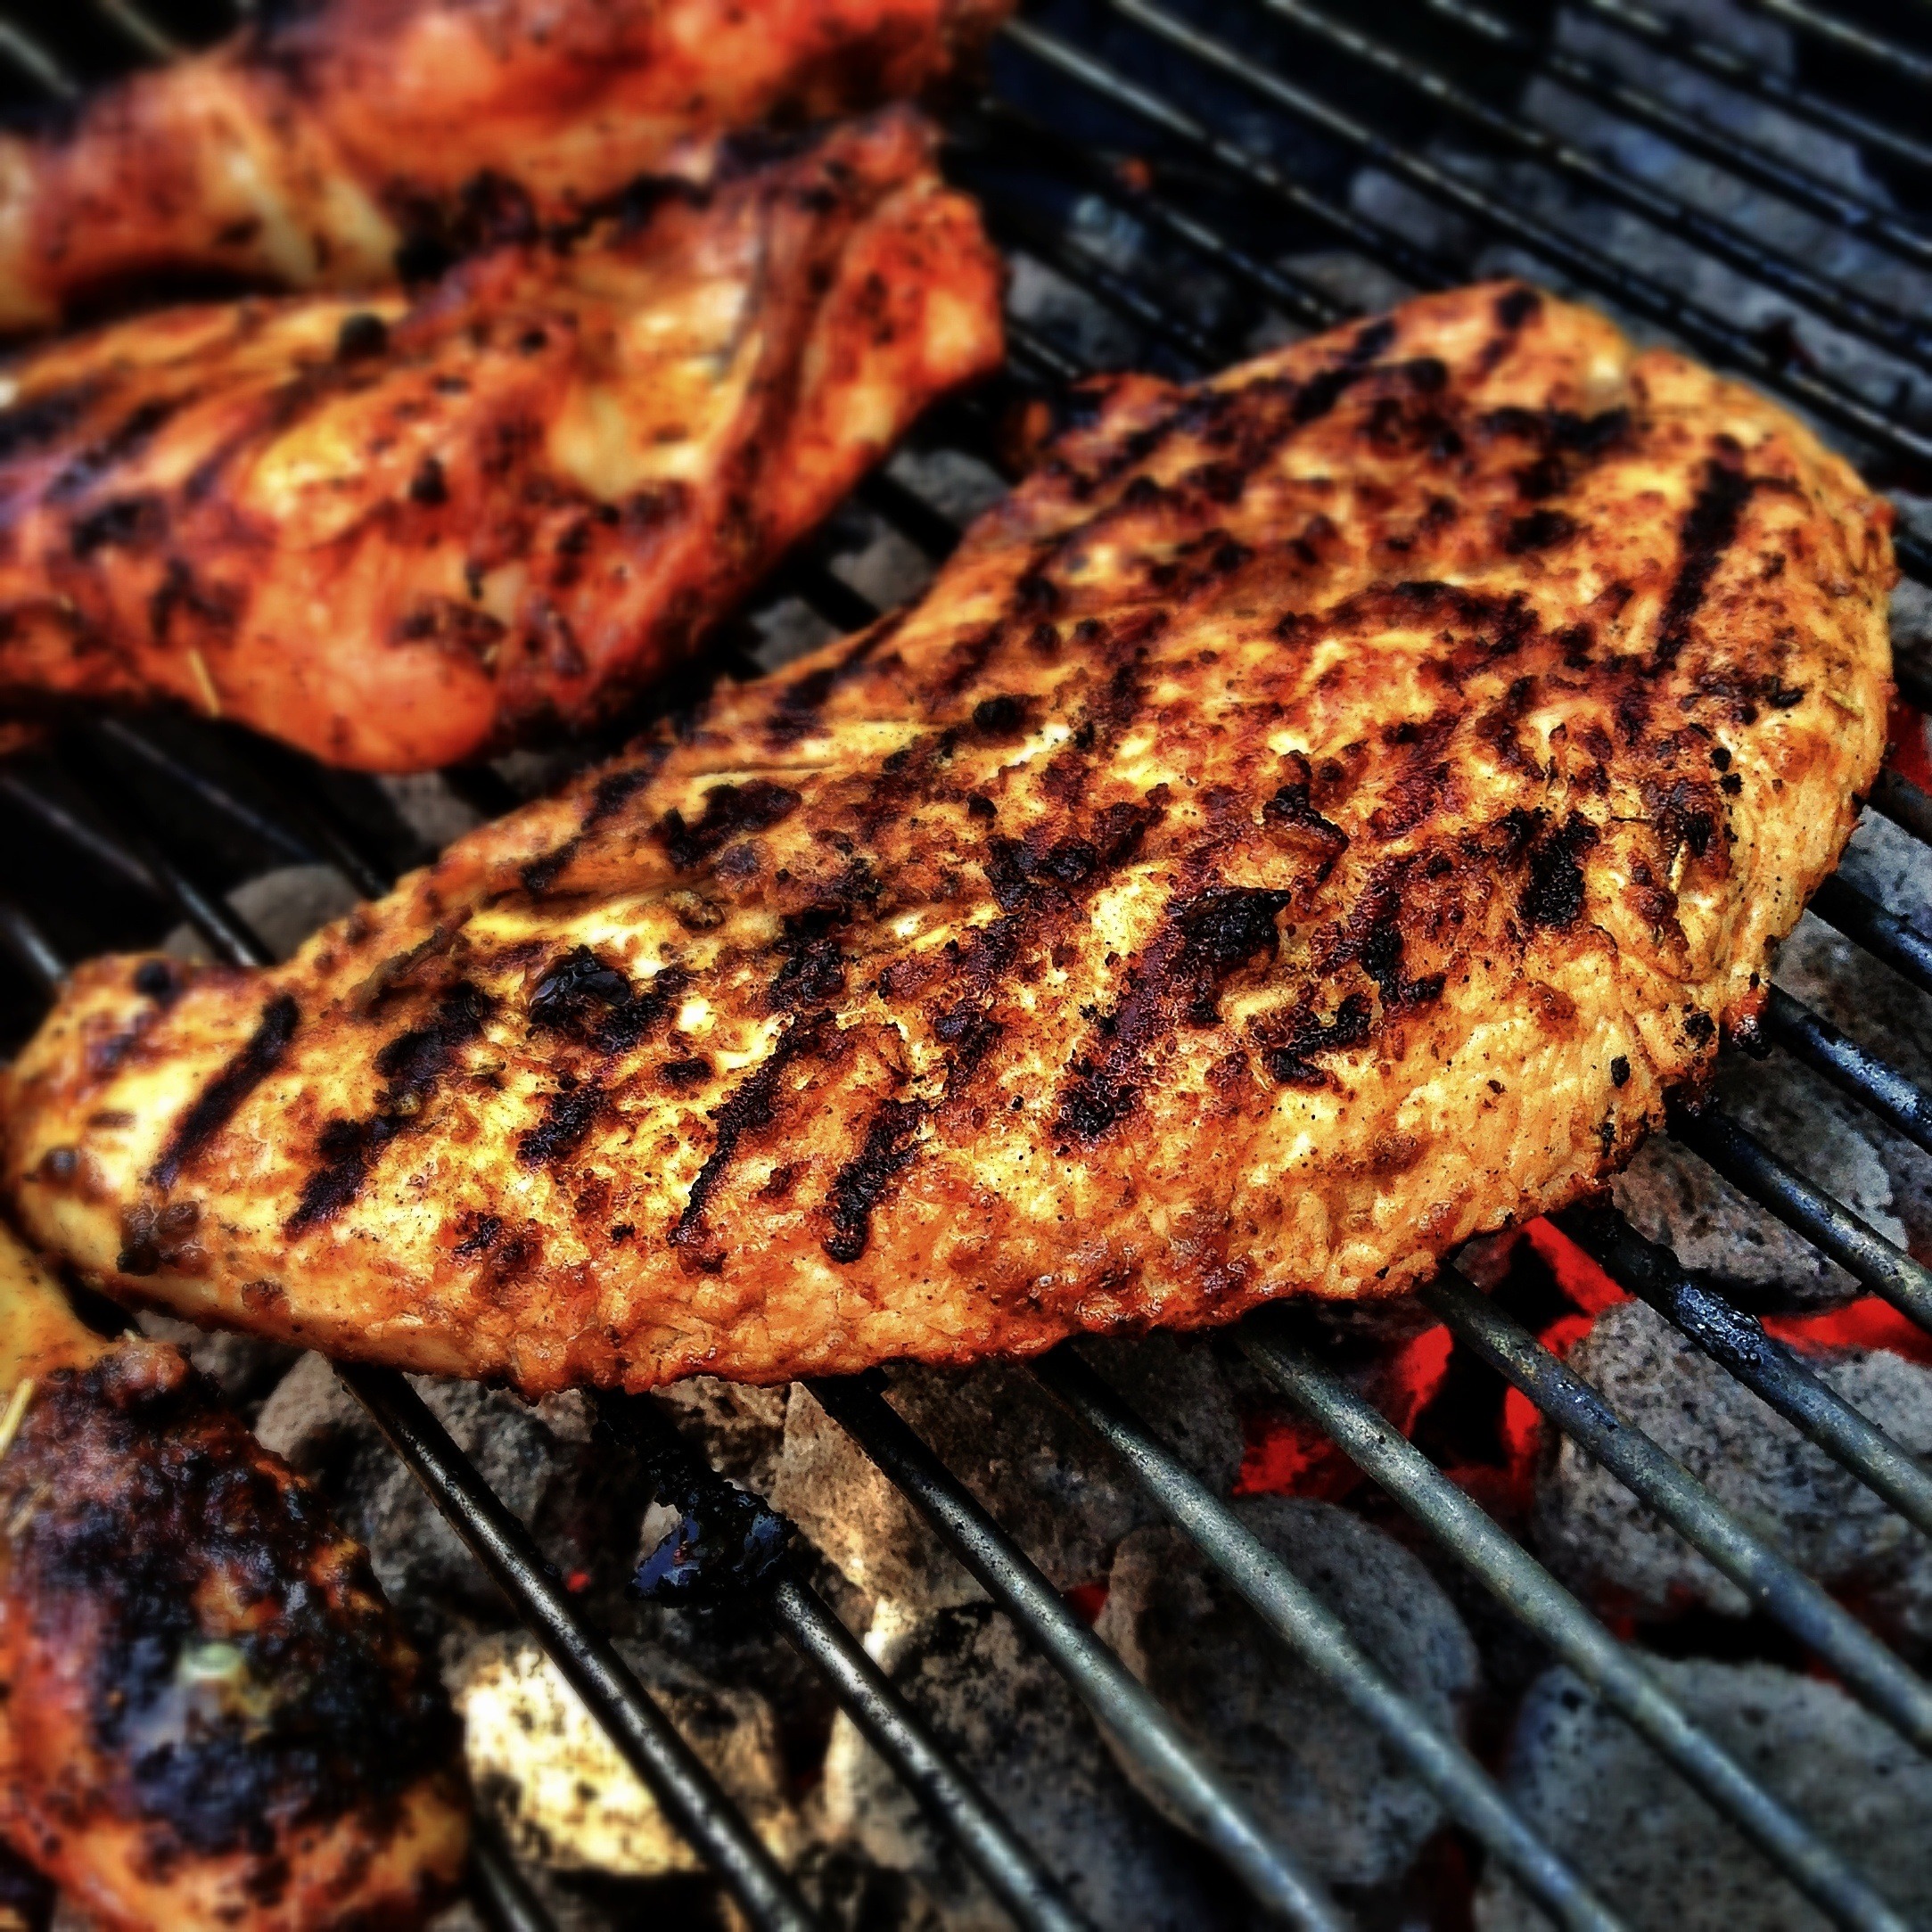
dish, food, cooking, bbq, fire, recipe, meat, barbecue, cuisine, steak, pork chop, cook, grill, grillades, roasting, chicken meat, grilling, barbecue grill, barbecue chicken, grilled food, pork steak, fried food, animal source foods, meat chop, tandoori chicken